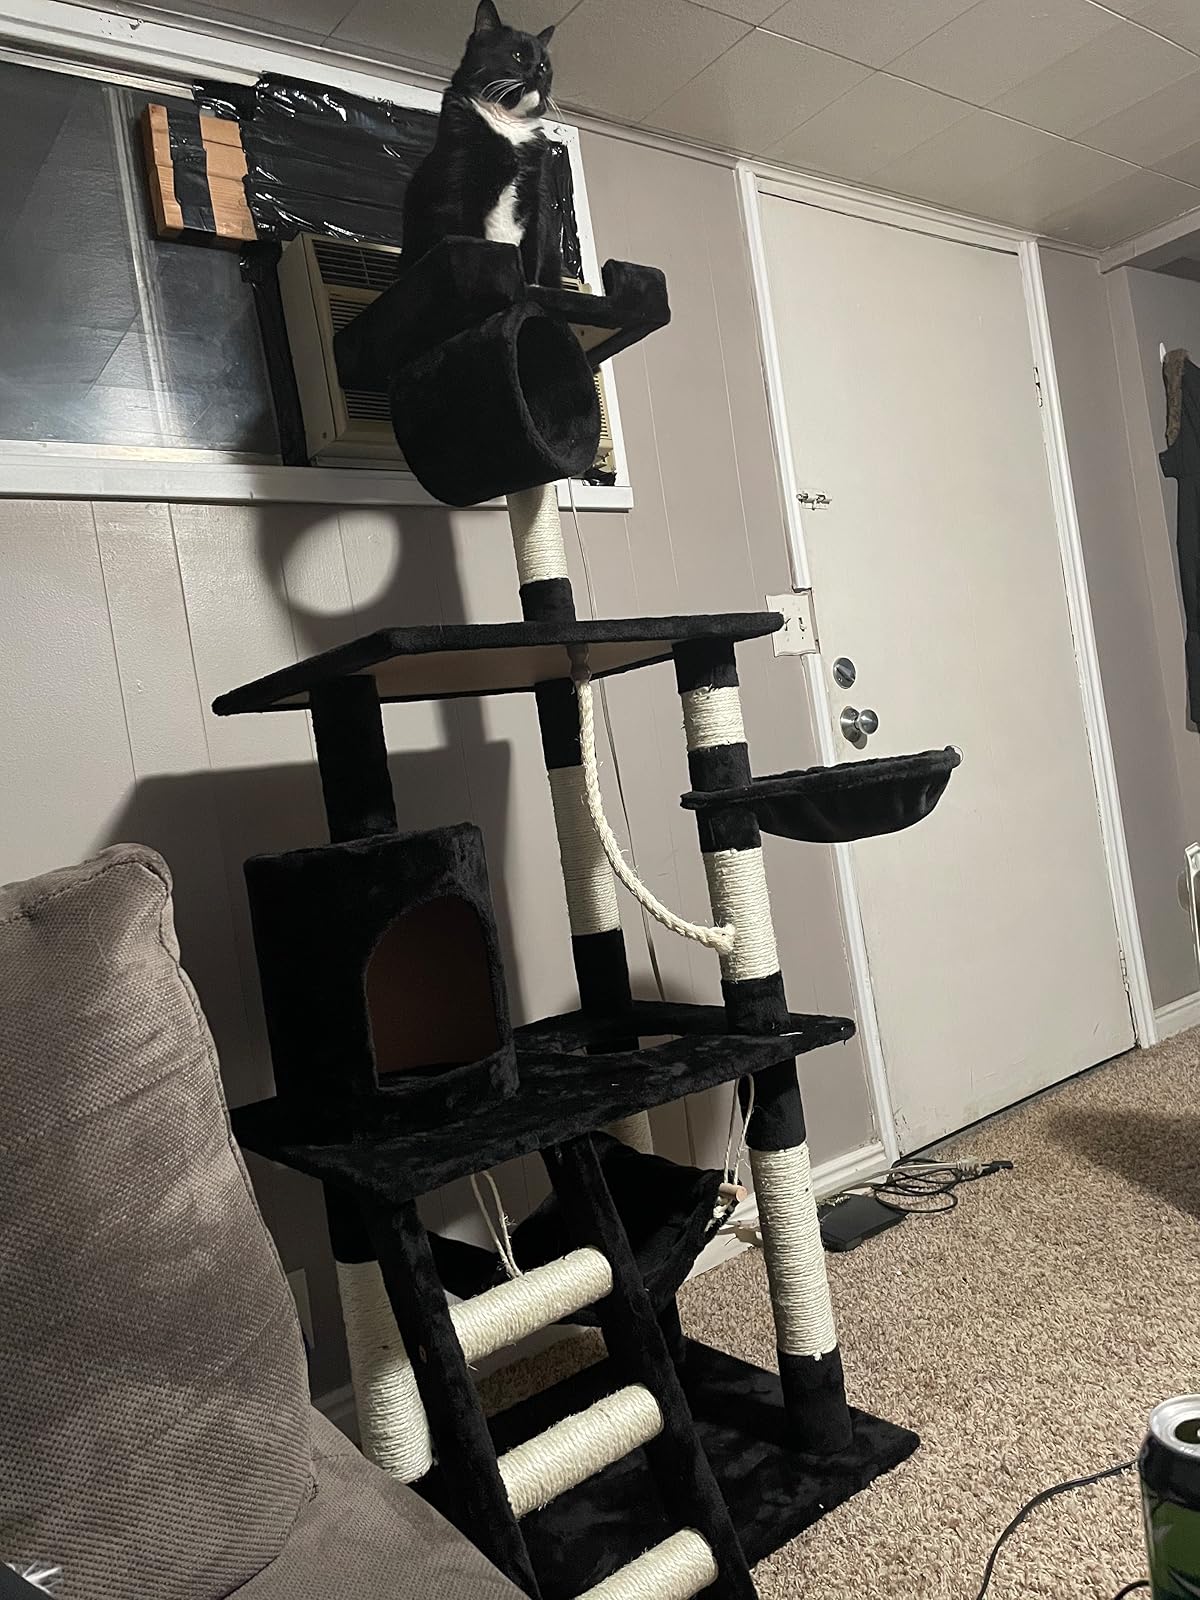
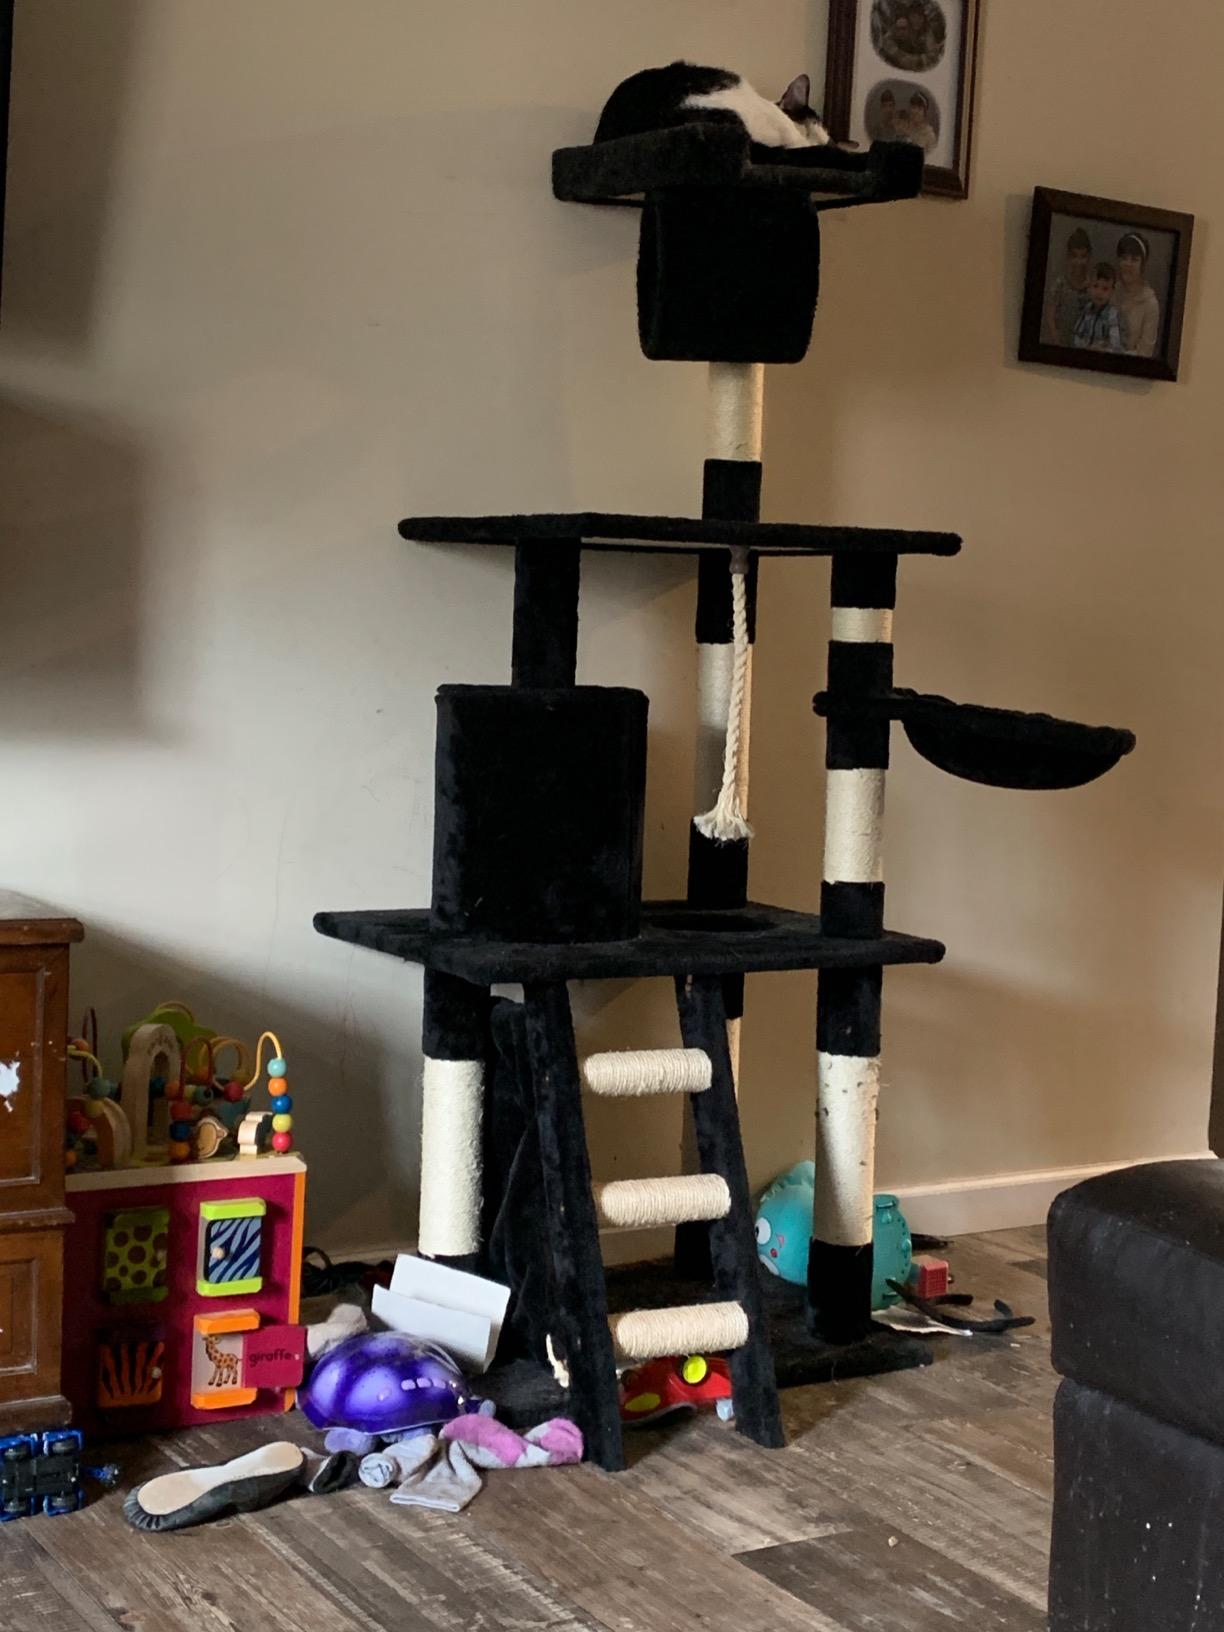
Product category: items_cat tree
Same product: yes